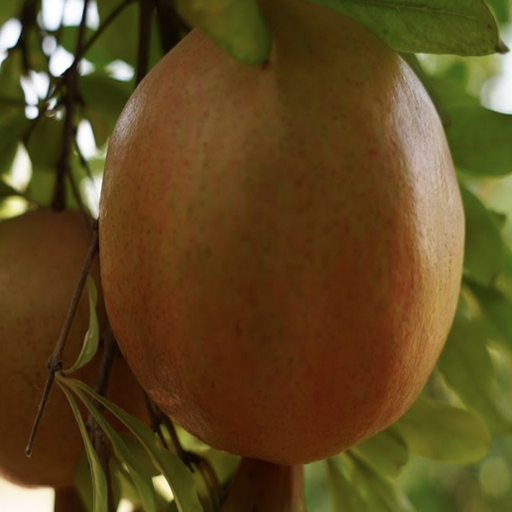
Label: Healthy